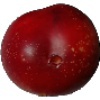
Label: Nectarine 1